Veronika Freimanová

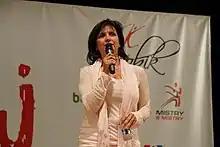
Veronika Freimanová in 2011

Veronika Freimanová (born 24 September 1955 in Prague) is a Czech stage, television and film actress. Freimanová is a graduate of Prague Conservatory and currently acts at Divadlo Bez zábradlí.